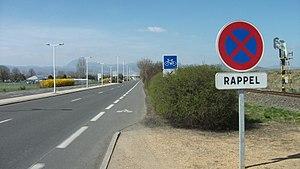
Sur la D 769 (63)
Pour signaler une réglementation ou une interdiction de l’arrêt et simultanément du stationnement des véhicules, on utilise en France soit le panneau de signalisation codifié B6d, éventuellement complété par un panonceau pour l'arrêt réglementé, soit un marquage spécifique au sol.